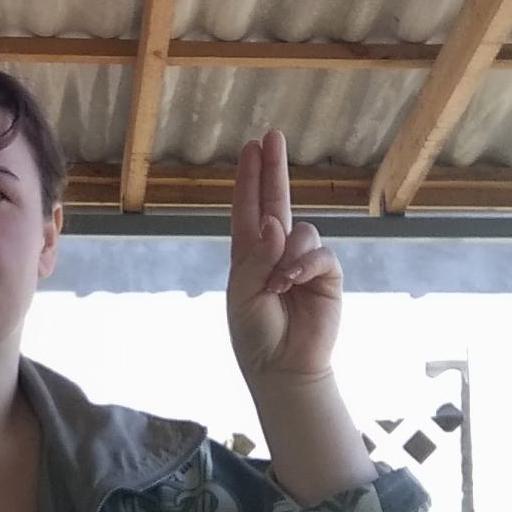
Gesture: two_up